Farouk Ben Mustapha

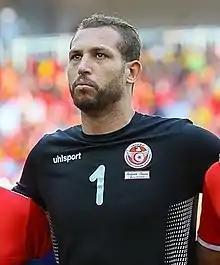
Mustapha with Tunisia at the 2018 FIFA World Cup

Farouk Ben Mustapha (born 1 July 1989) is a Tunisian former professional footballer who played as a goalkeeper.